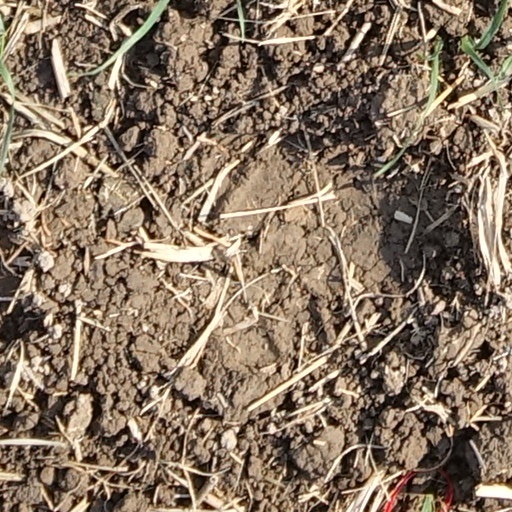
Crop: wheat